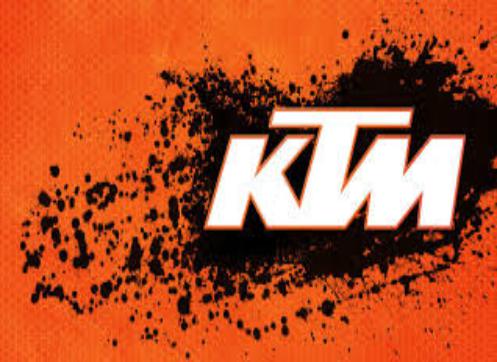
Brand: KTM
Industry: Transportation